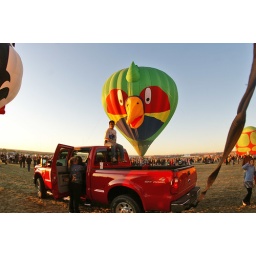
Yellow Jacket team truck in front balloon parrot